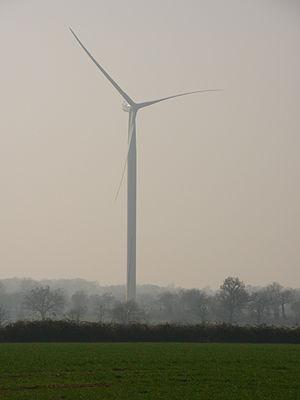
Eolienne du Parc des Versennes à Noirterre (Deux-Sèvres - France)
Noirterre est une ancienne commune française, commune associée de Bressuire depuis 1973, Noirterre est située dans le nord du département des Deux-Sèvres, en région Nouvelle-Aquitaine. Les habitants de Noirterre au nombre de 1 065 en 2011 sont les Noirterriens et les Noirterriennes.